Ranvir Shorey

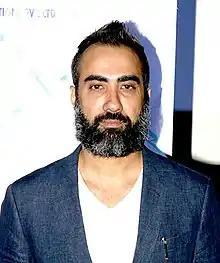
Shorey in 2015

Ranvir Shorey (born 18 August 1972) is an Indian actor and former video jockey. Since making his debut in "Ek Chhotisi Love Story" (2002), he has worked in both mainstream and independent cinema. His commercially successful ventures include "Jism" (2003), "Lakshya" (2004), "Honeymoon Travels Pvt. Ltd." (2007), "Singh Is Kinng" (2008), "Ek Tha Tiger" (2012), "Angrezi Medium" (2020), and "Tiger 3" (2023). He has also starred in the critically acclaimed films such as "Khosla Ka Ghosla" (2006), "Traffic Signal" and "Bheja Fry" (both 2007), "Mithya" (2008), "Titli" (2014), and "A Death In The Gunj" (2016). He was nominated for the Filmfare Award for Best Supporting Actor for "Sonchiriya" (2019).